2014 in Norwegian music

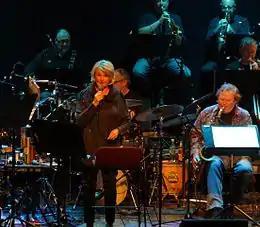
Karin Krog with Bergen Big Band at the memorial concert remembering Olav Dale at Verftet in Bergen.

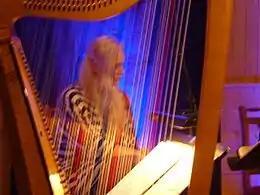
Susanna Wallumrød with Giovanna Pessi at Vossajazz, April 2014.

The following is a list of notable events and releases of the year 2014 in Norwegian music.